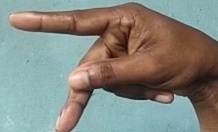
ASL sign: P